Character (computing)

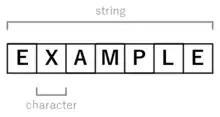
A string of seven characters

In computing and telecommunications, a character is the encoded representation of a natural language character (including letter, numeral and punctuation), whitespace (space or tab), or a control character (controls computer hardware that consumes character-based data). A sequence of characters is called a "string".